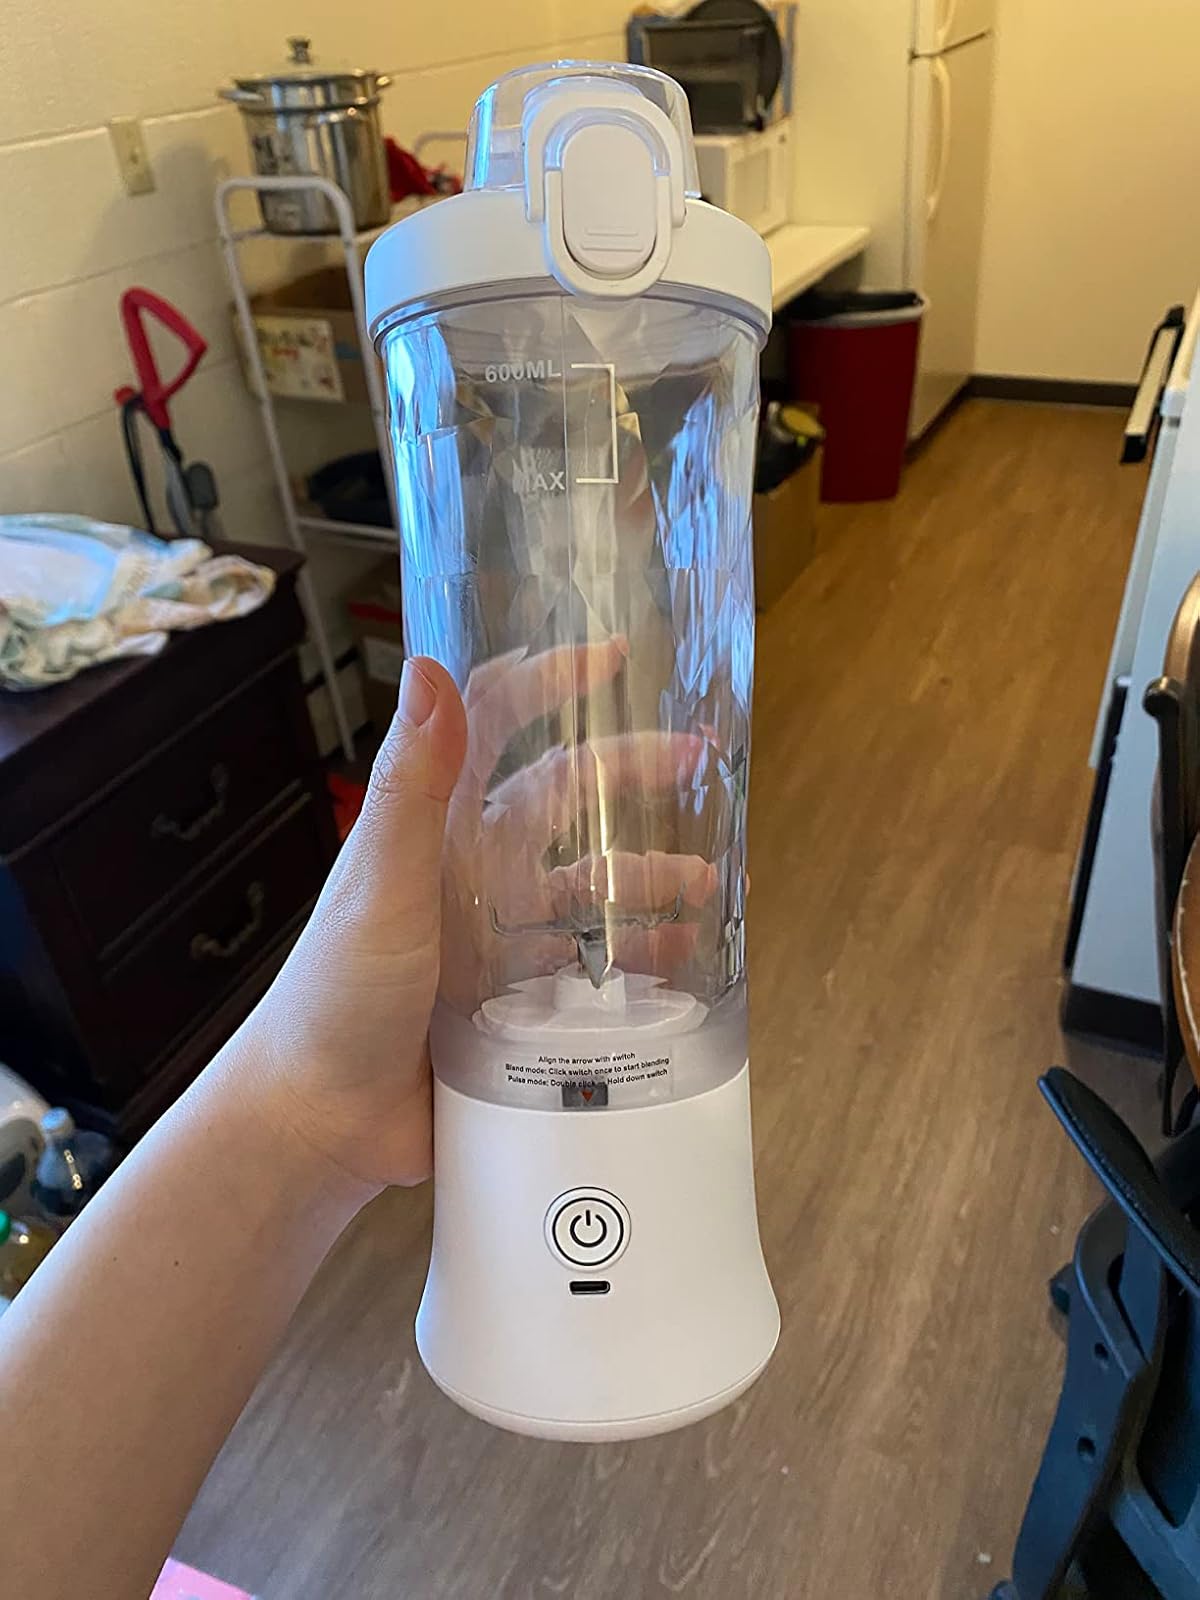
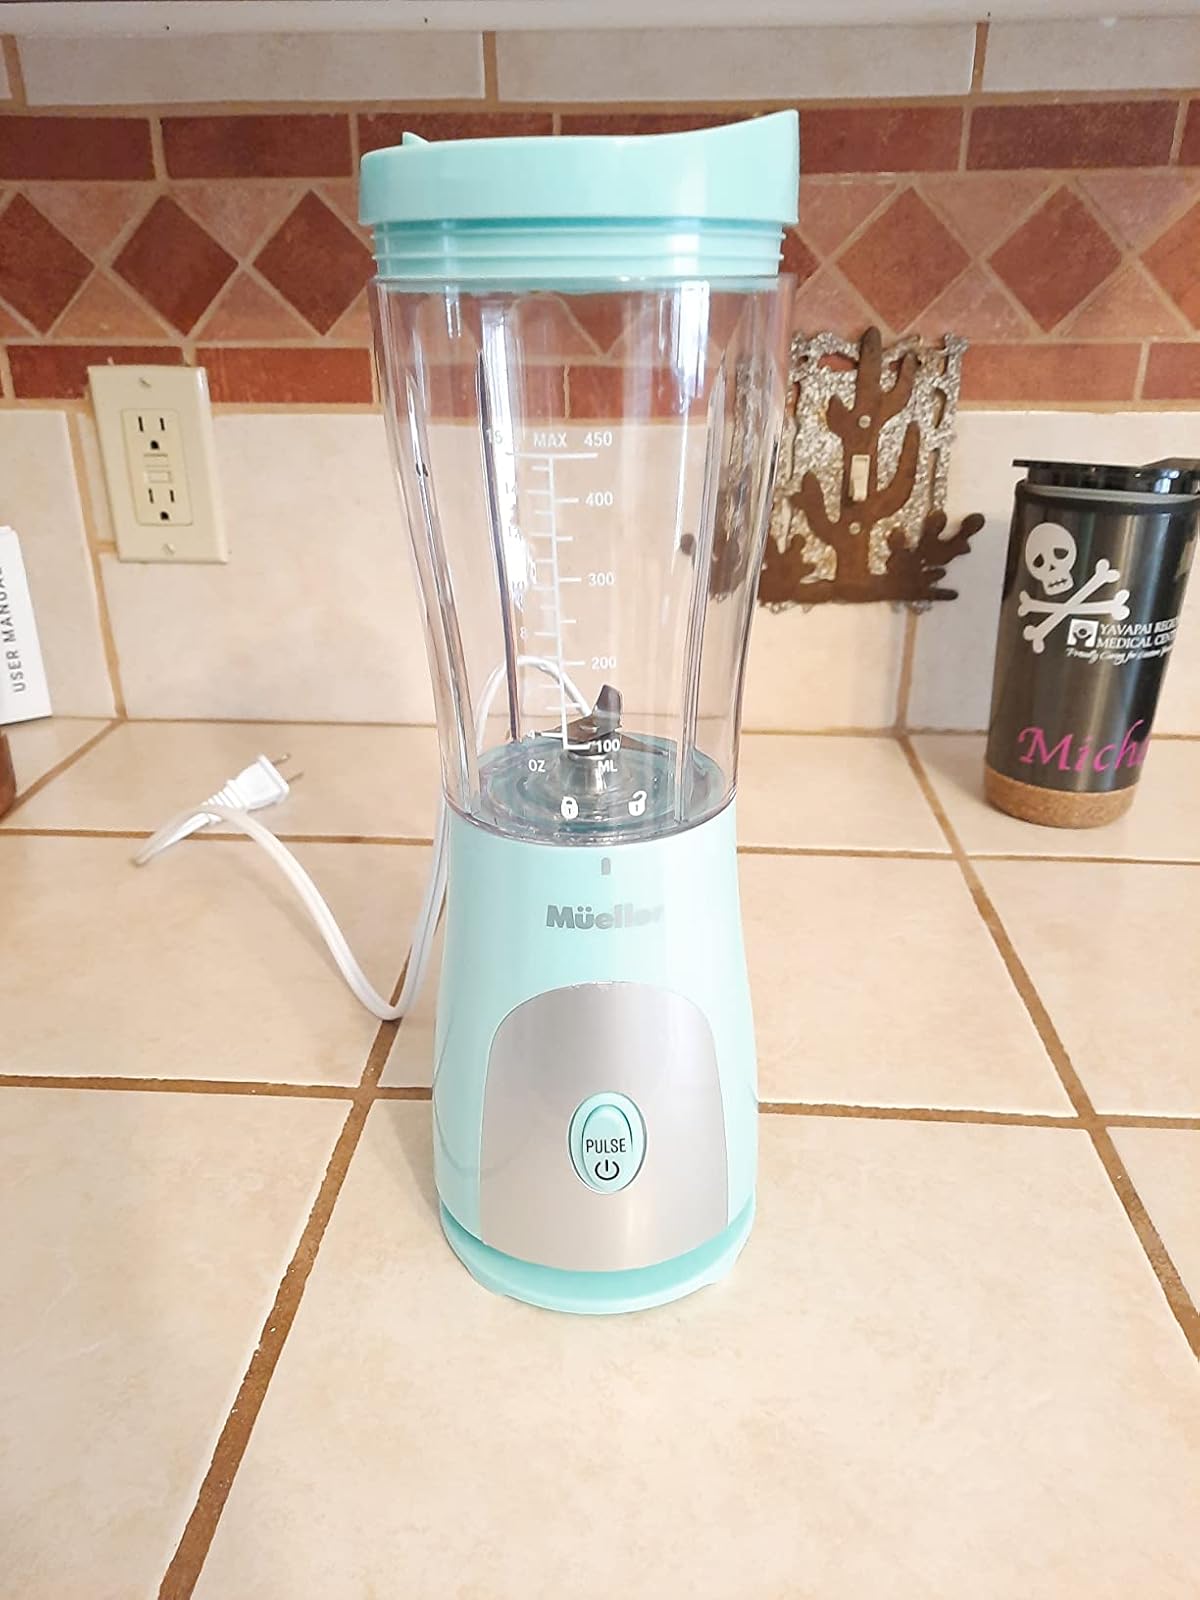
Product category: items_blender
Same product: no